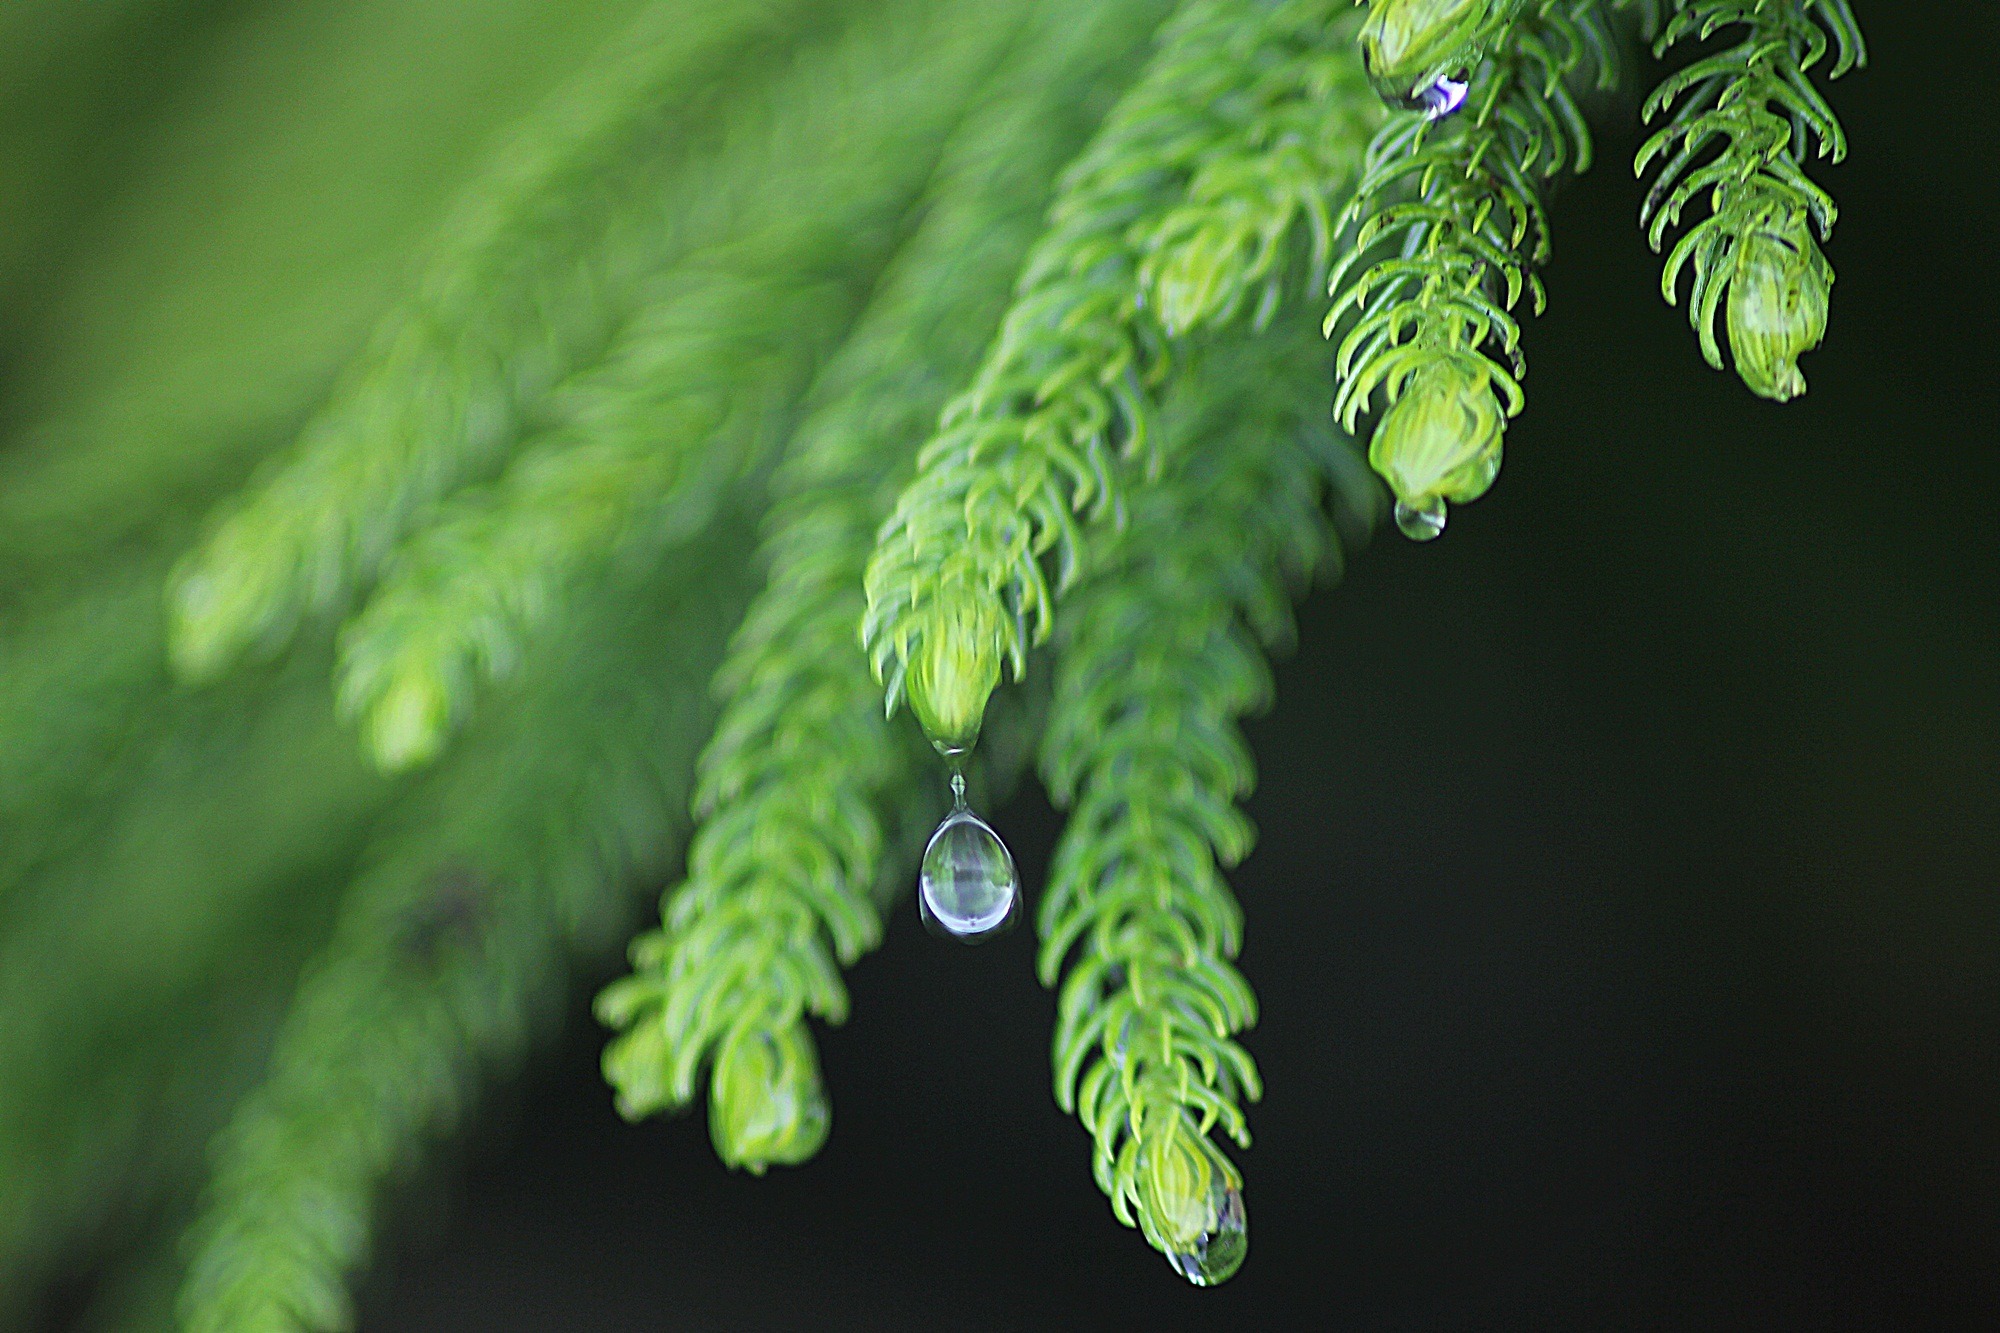
tree, water, nature, grass, branch, plant, rain, leaf, flower, wet, environment, foliage, green, herb, natural, botany, agriculture, flora, botanical, fern, close up, outdoors, vegetation, horticulture, organic, macro photography, drops plant leaves, plant stem, woody plant, land plant, ferns and horsetails, vascular plant